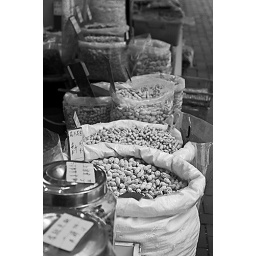
hong kong in black and white